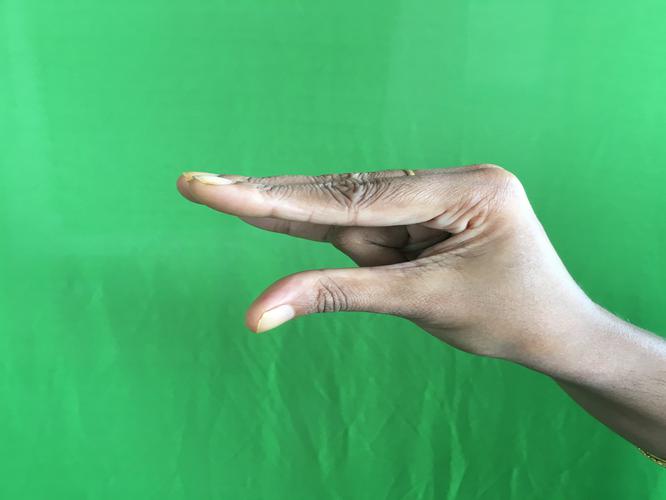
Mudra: Kangulam
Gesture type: single_hand